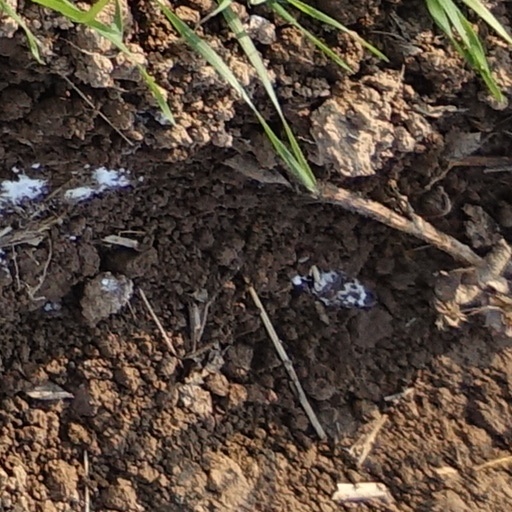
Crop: wheat